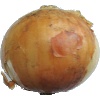
Label: white_onion